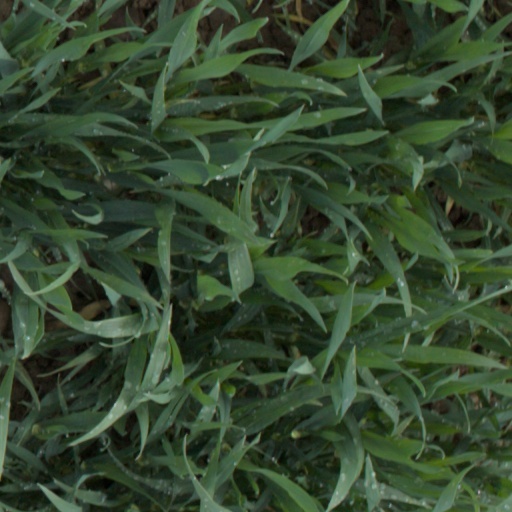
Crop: wheat